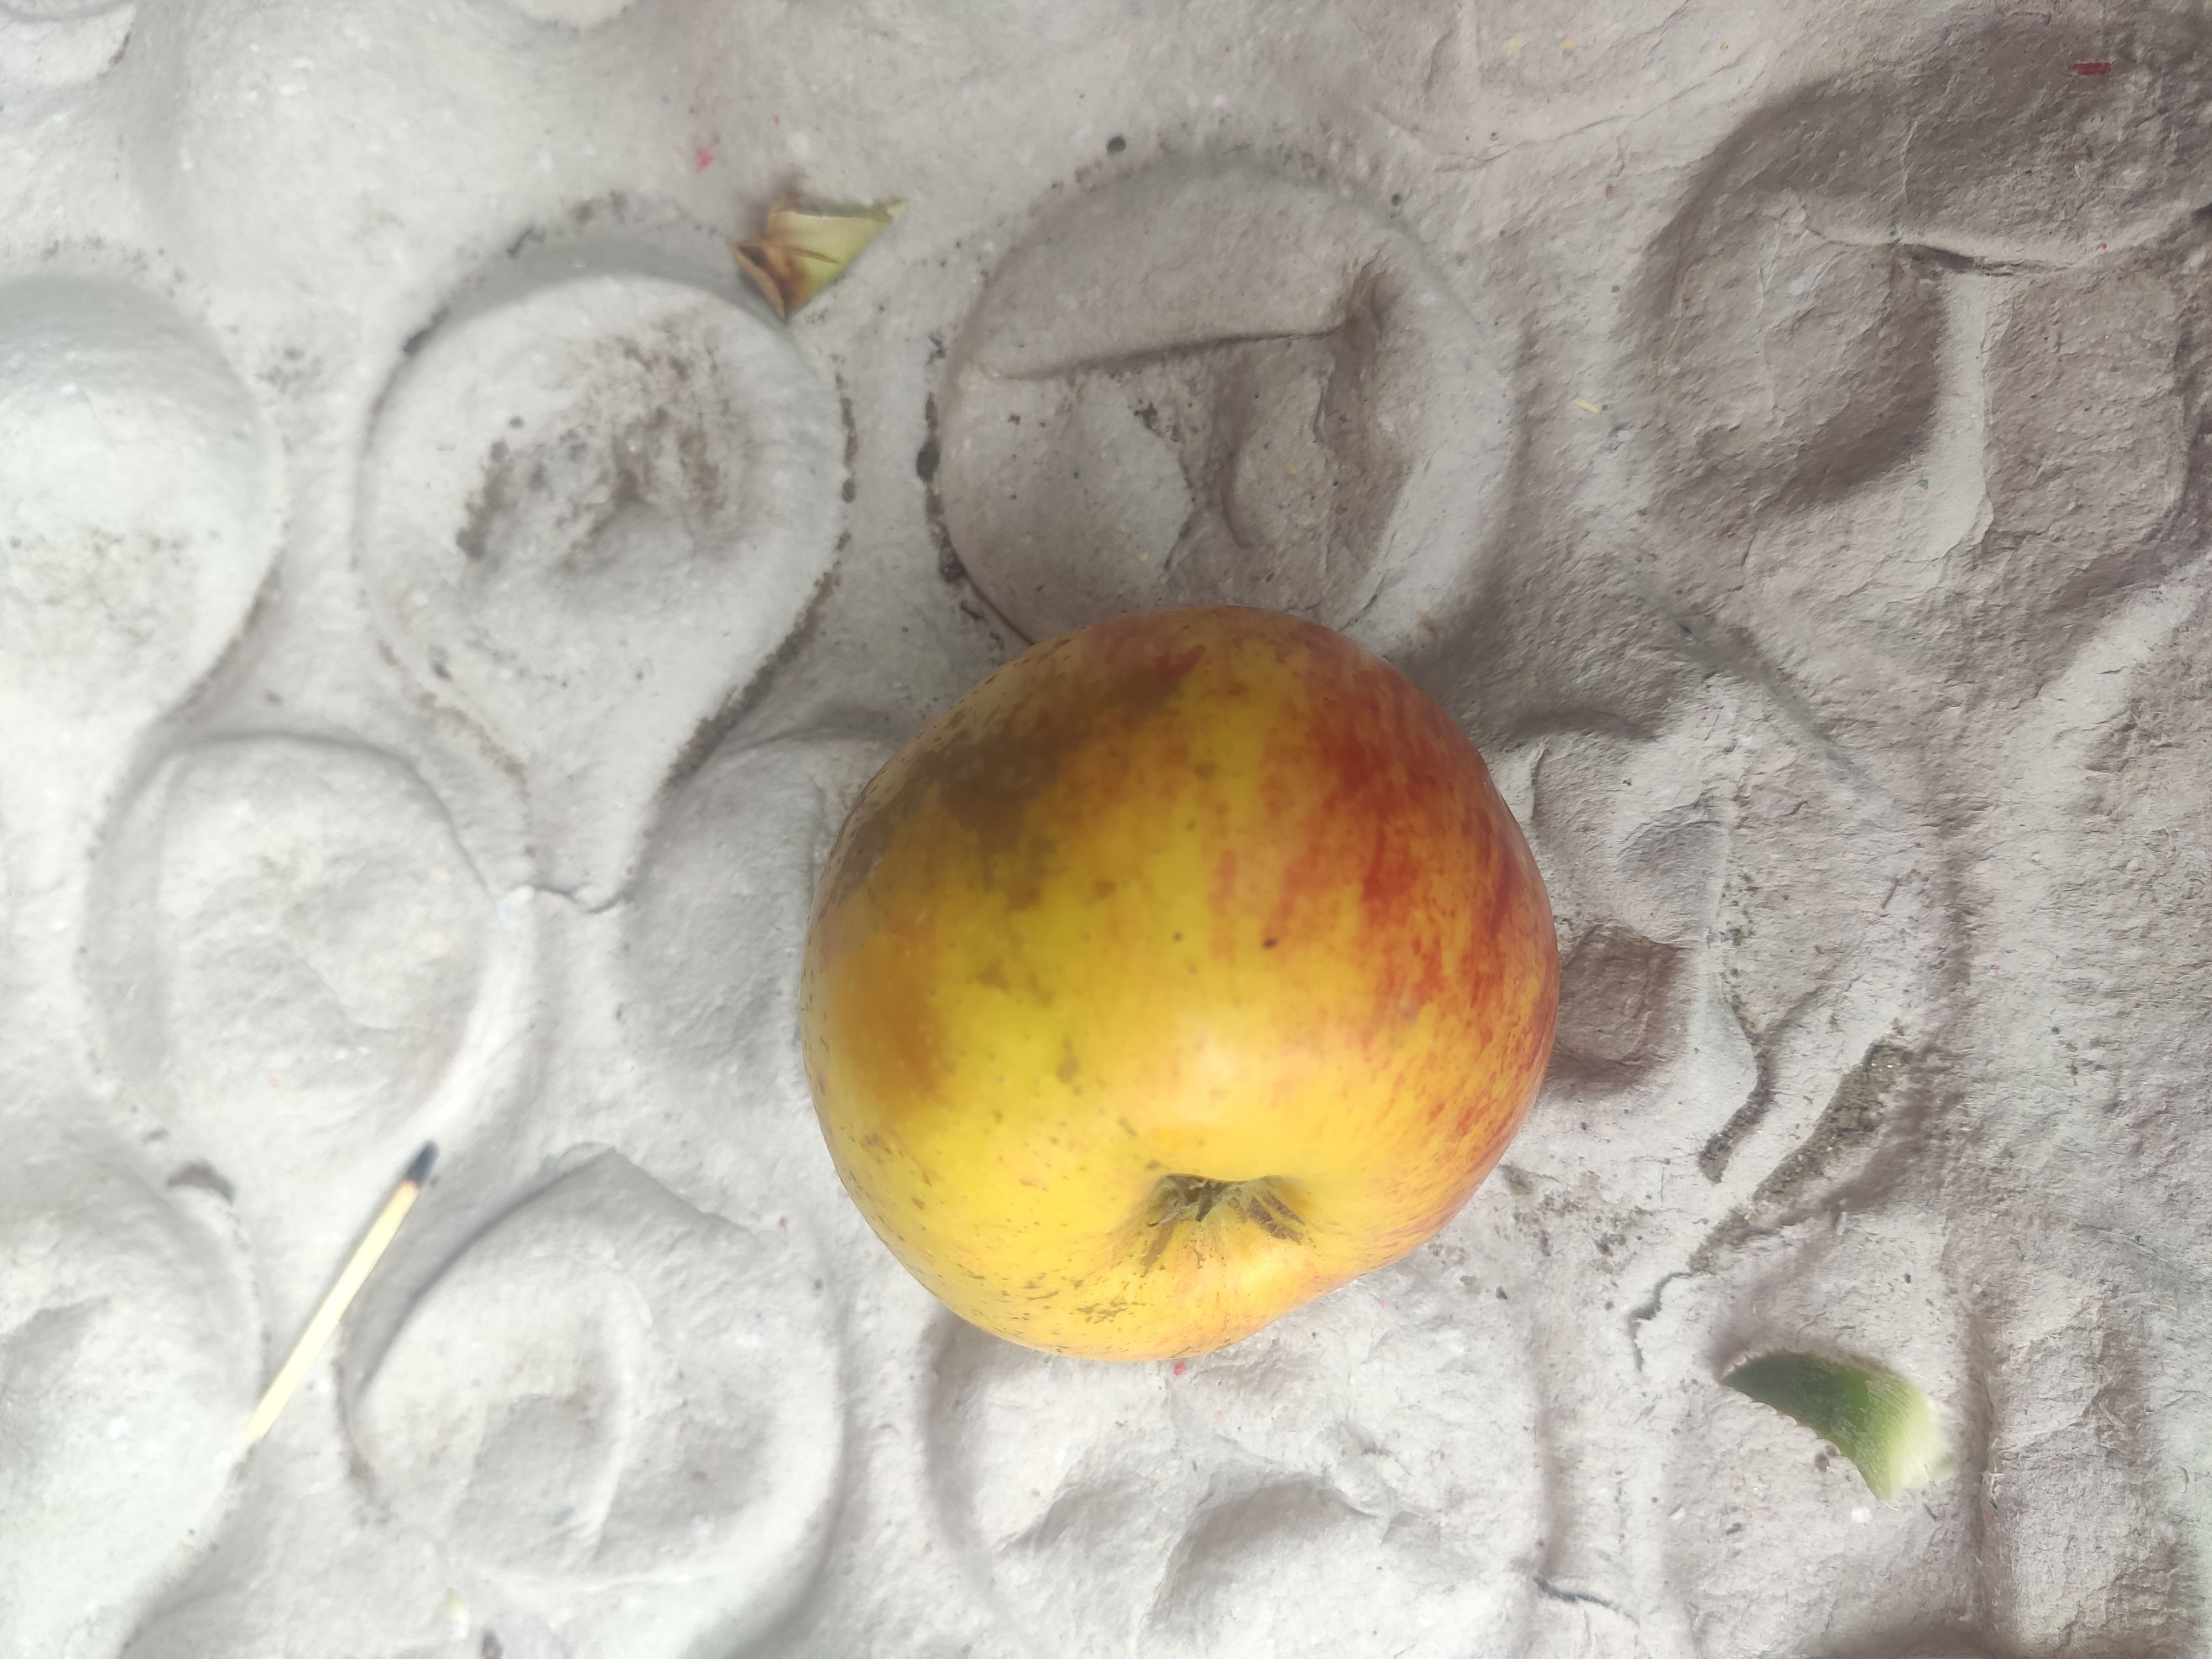
Fruit: apple
Grade: 2nd-grade